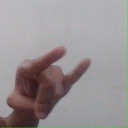
अक्षर: च